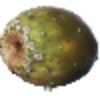
Label: Cactus fruit 1